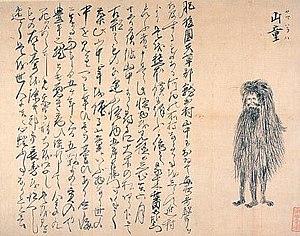
Amabié est un yokai anthropomorphe avec 3 jambes, qui sort de la mer et prophétise soit une abondante récolte, soit une épidémie.